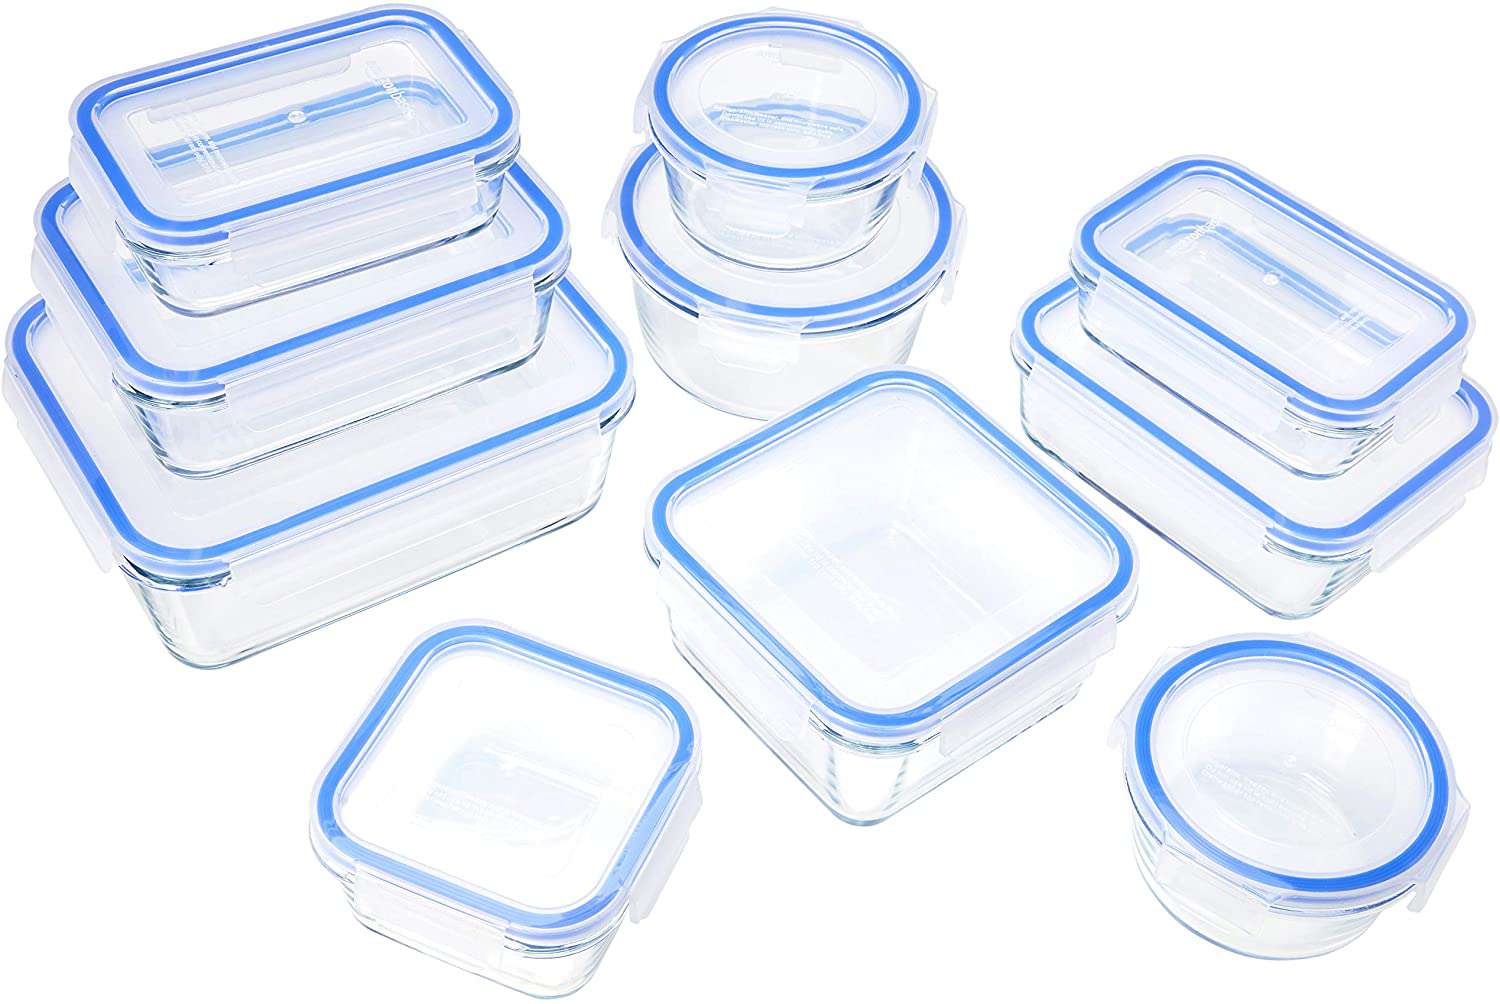
Label: plastic